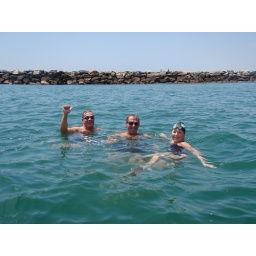
Jen's ocean swimming adventures in summer of 2009. Preparing for Catalina and crossing. End of Dana Point to CDM swim